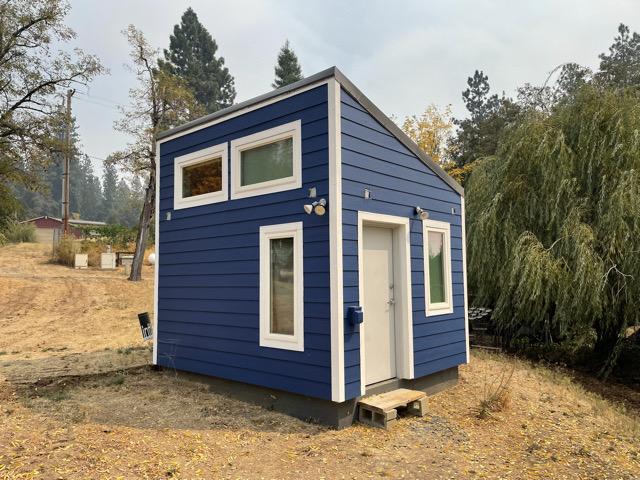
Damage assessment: no_damage